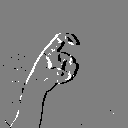
ASL letter: x